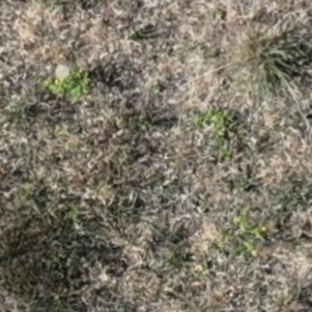
Month: july